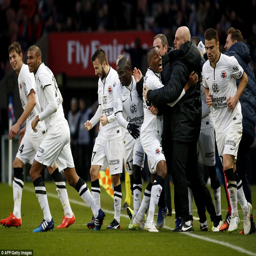
players including person celebrate after drawing level with the champions after they went down to men